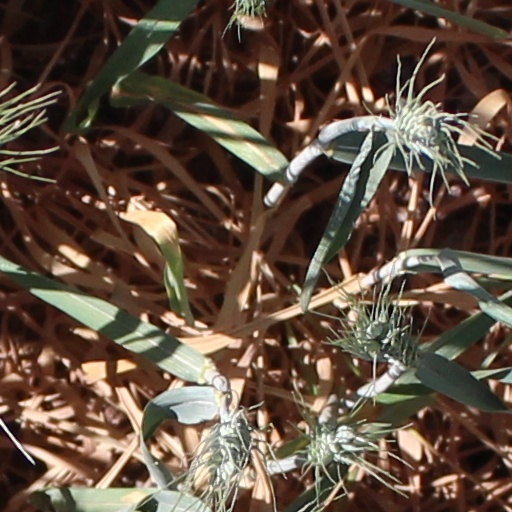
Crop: wheat